David Pelletier

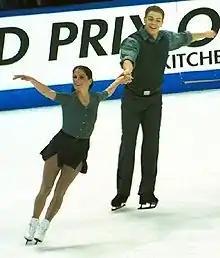
Salé and Pelletier compete at the 2002 Grand Prix Final

Pelletier asked coach Richard Gauthier to help him find another partner, and he suggested Salé. They traveled to Edmonton in February 1998 to try out with Salé again. "The first time we grabbed hands, it was just great," said Pelletier, and by the next month Salé had moved to Montreal to skate with him.